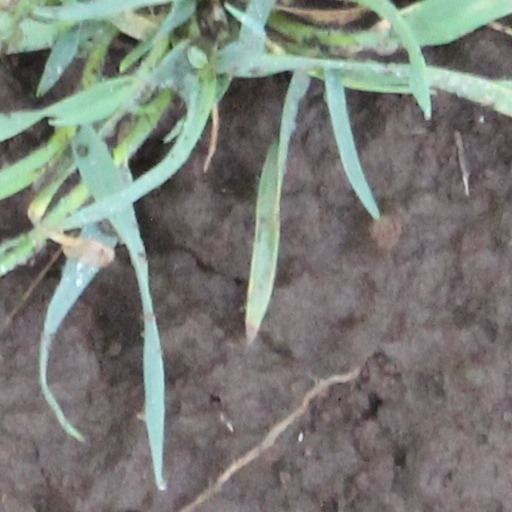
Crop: wheat